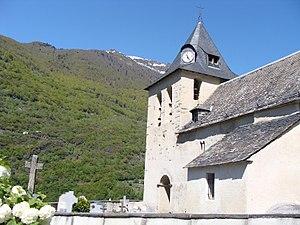
Église de Chéze